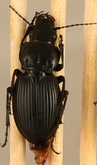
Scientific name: Cyclotrachelus torvus
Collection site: Northern Great Plains Research Laboratory NEON (NOGP), plot NOGP_007